John Morton Eshleman

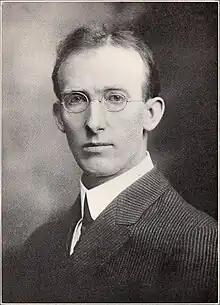
Eshleman,

John Morton Eshleman (June 14, 1876 – February 28, 1916) was an American lawyer and politician from California. He was the 26th lieutenant governor of California from 1915 to 1916.